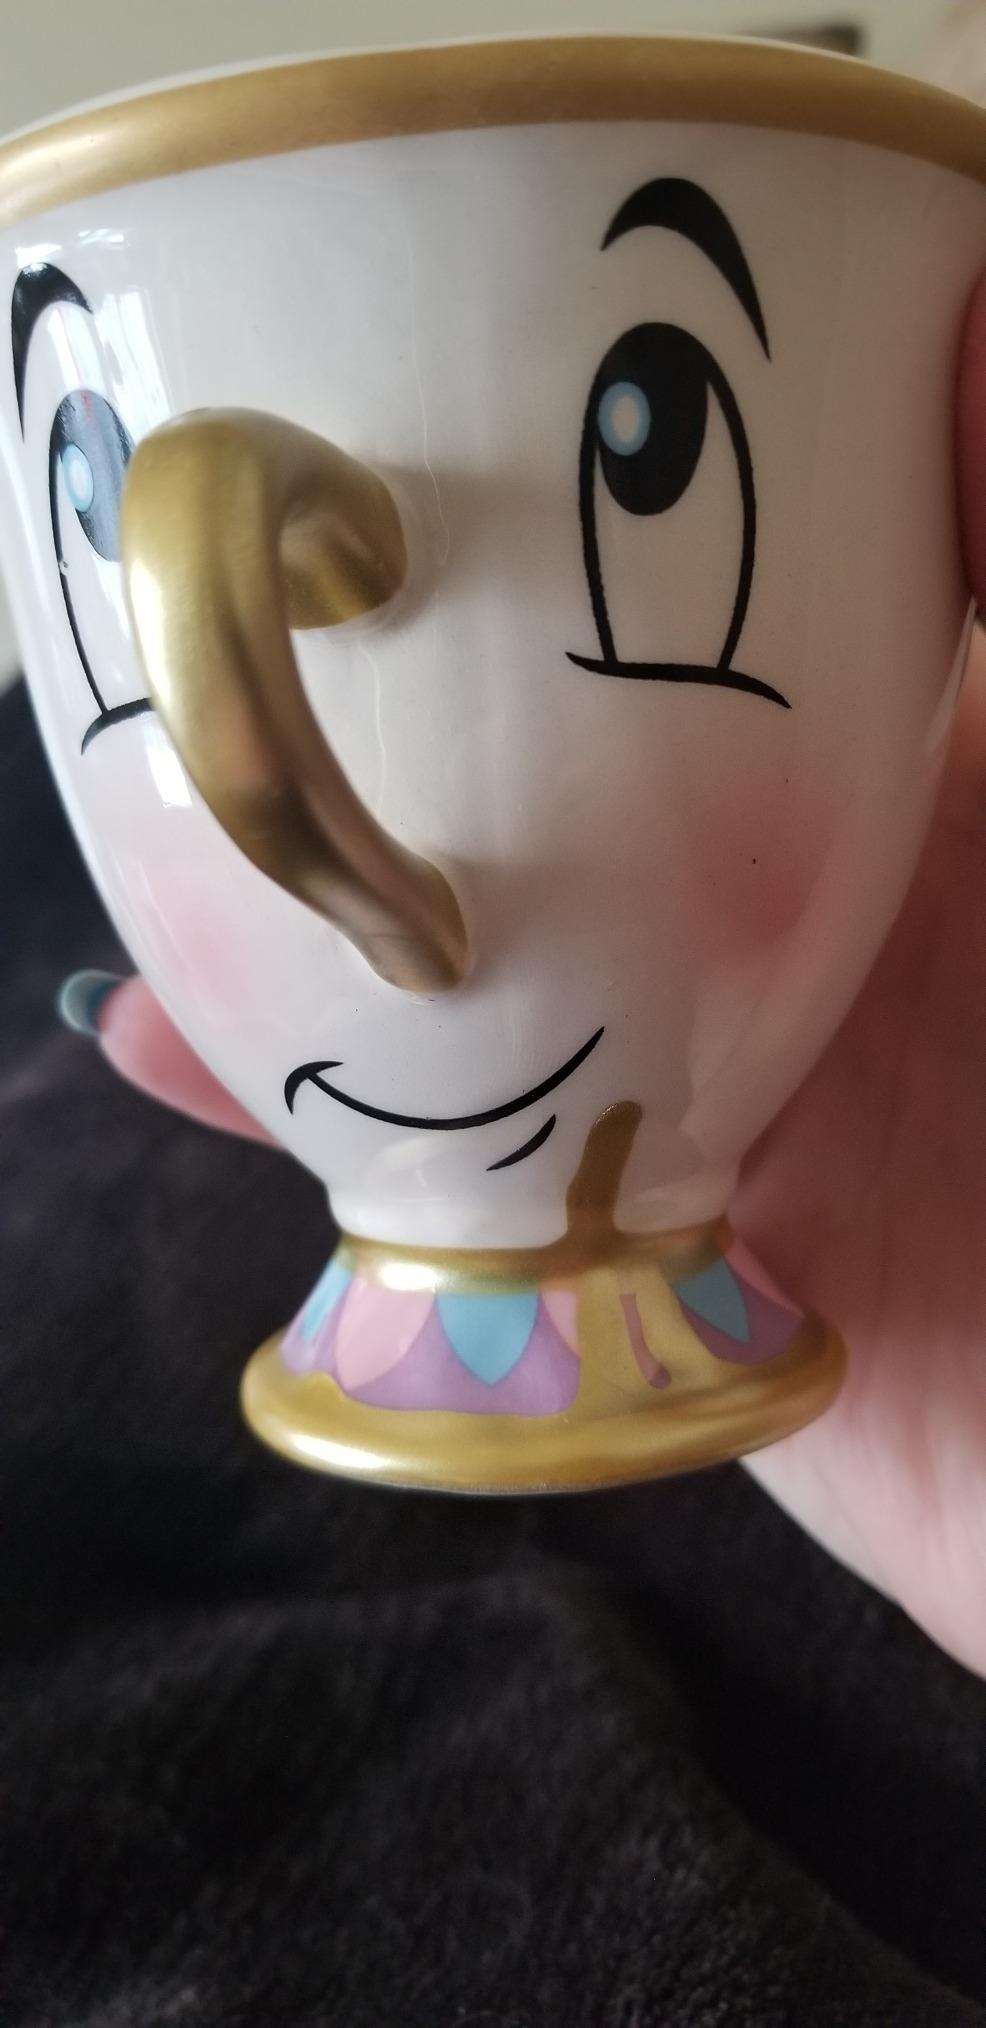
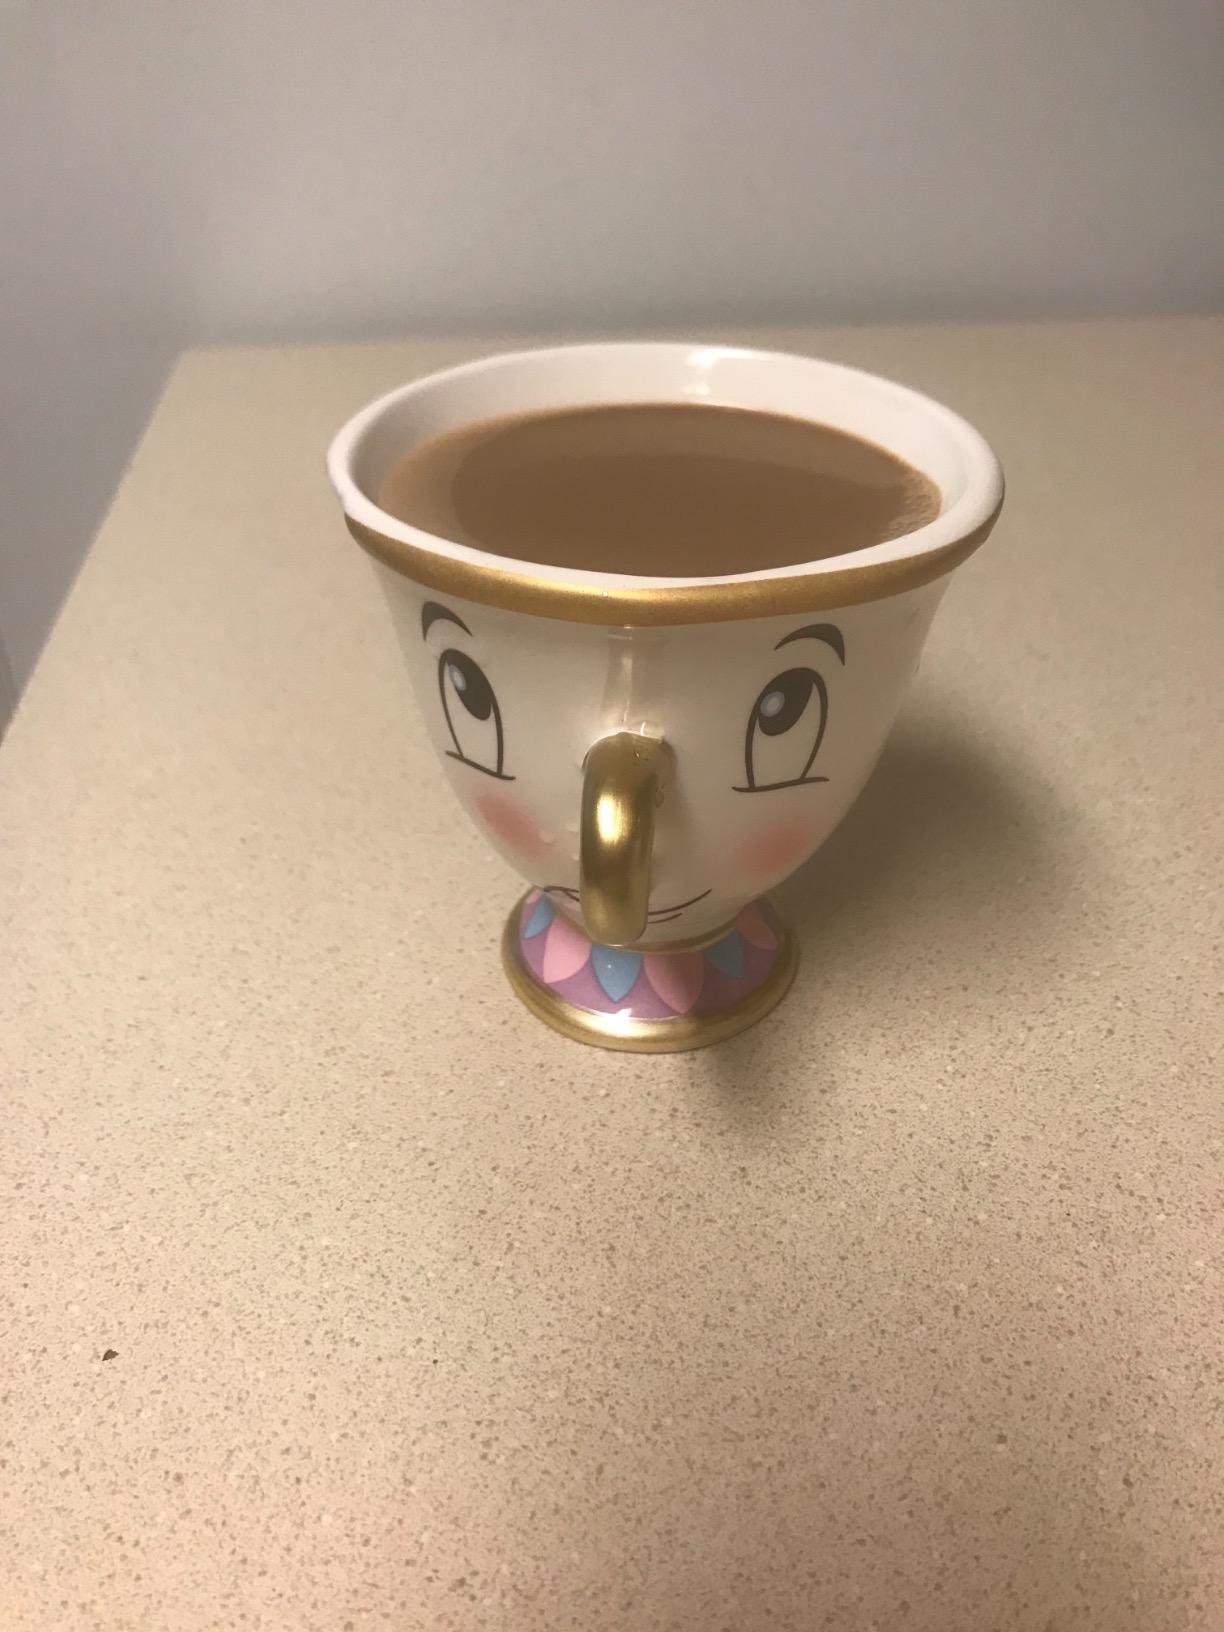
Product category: items_mug
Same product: yes